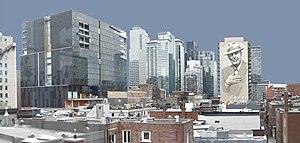
Panorama de Montréal, depuis le Musée des beaux-arts de Montréal (MBAM).
Montréal /ˈmɔ̃ˌʁeal/ est la plus importante ville du Québec et la deuxième ville la plus peuplée du Canada, après Toronto et avant Vancouver. Elle se situe principalement sur l’île fluviale de Montréal, sur le fleuve Saint-Laurent dans le Sud du Québec, dont elle est la métropole.